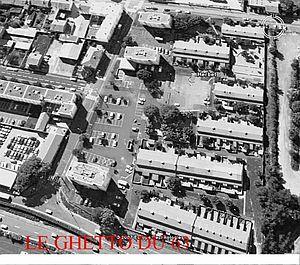
Le quartier d'Herbet est un ensemble de cités en tôle et d'immeubles HLM situé à la périphérie est de Clermont-Ferrand, bordant le boulevard Saint-Jean dans la zone du Brézet.